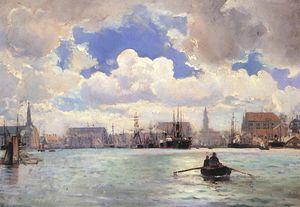
Ioannis Altamouras est un peintre grec spécialiste des marines.